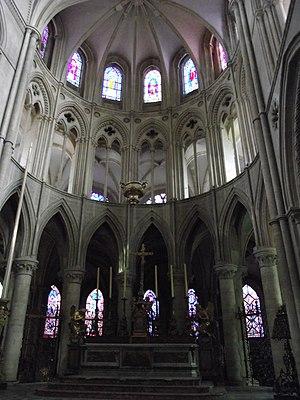
Caen, Église Saint-Étienne, XI-XIII siècle